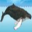
Label: whale